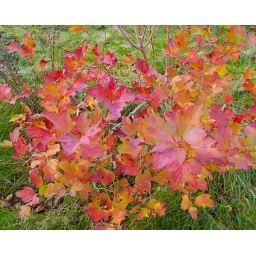
I found another guelder rose with red leaves this morning in How Tun Woods.